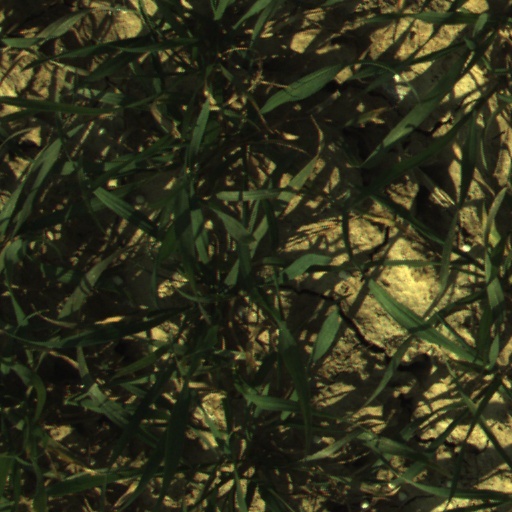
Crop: wheat